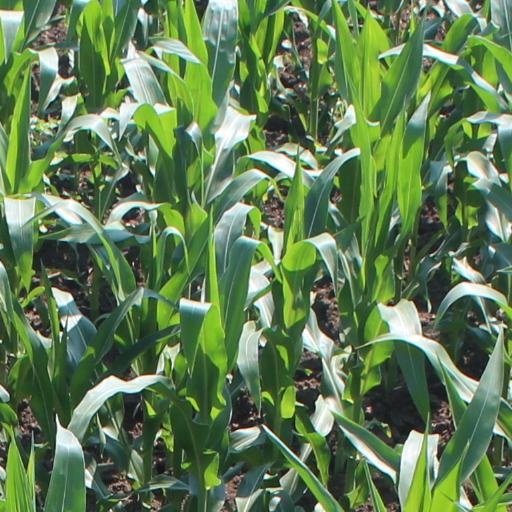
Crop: maize; corn